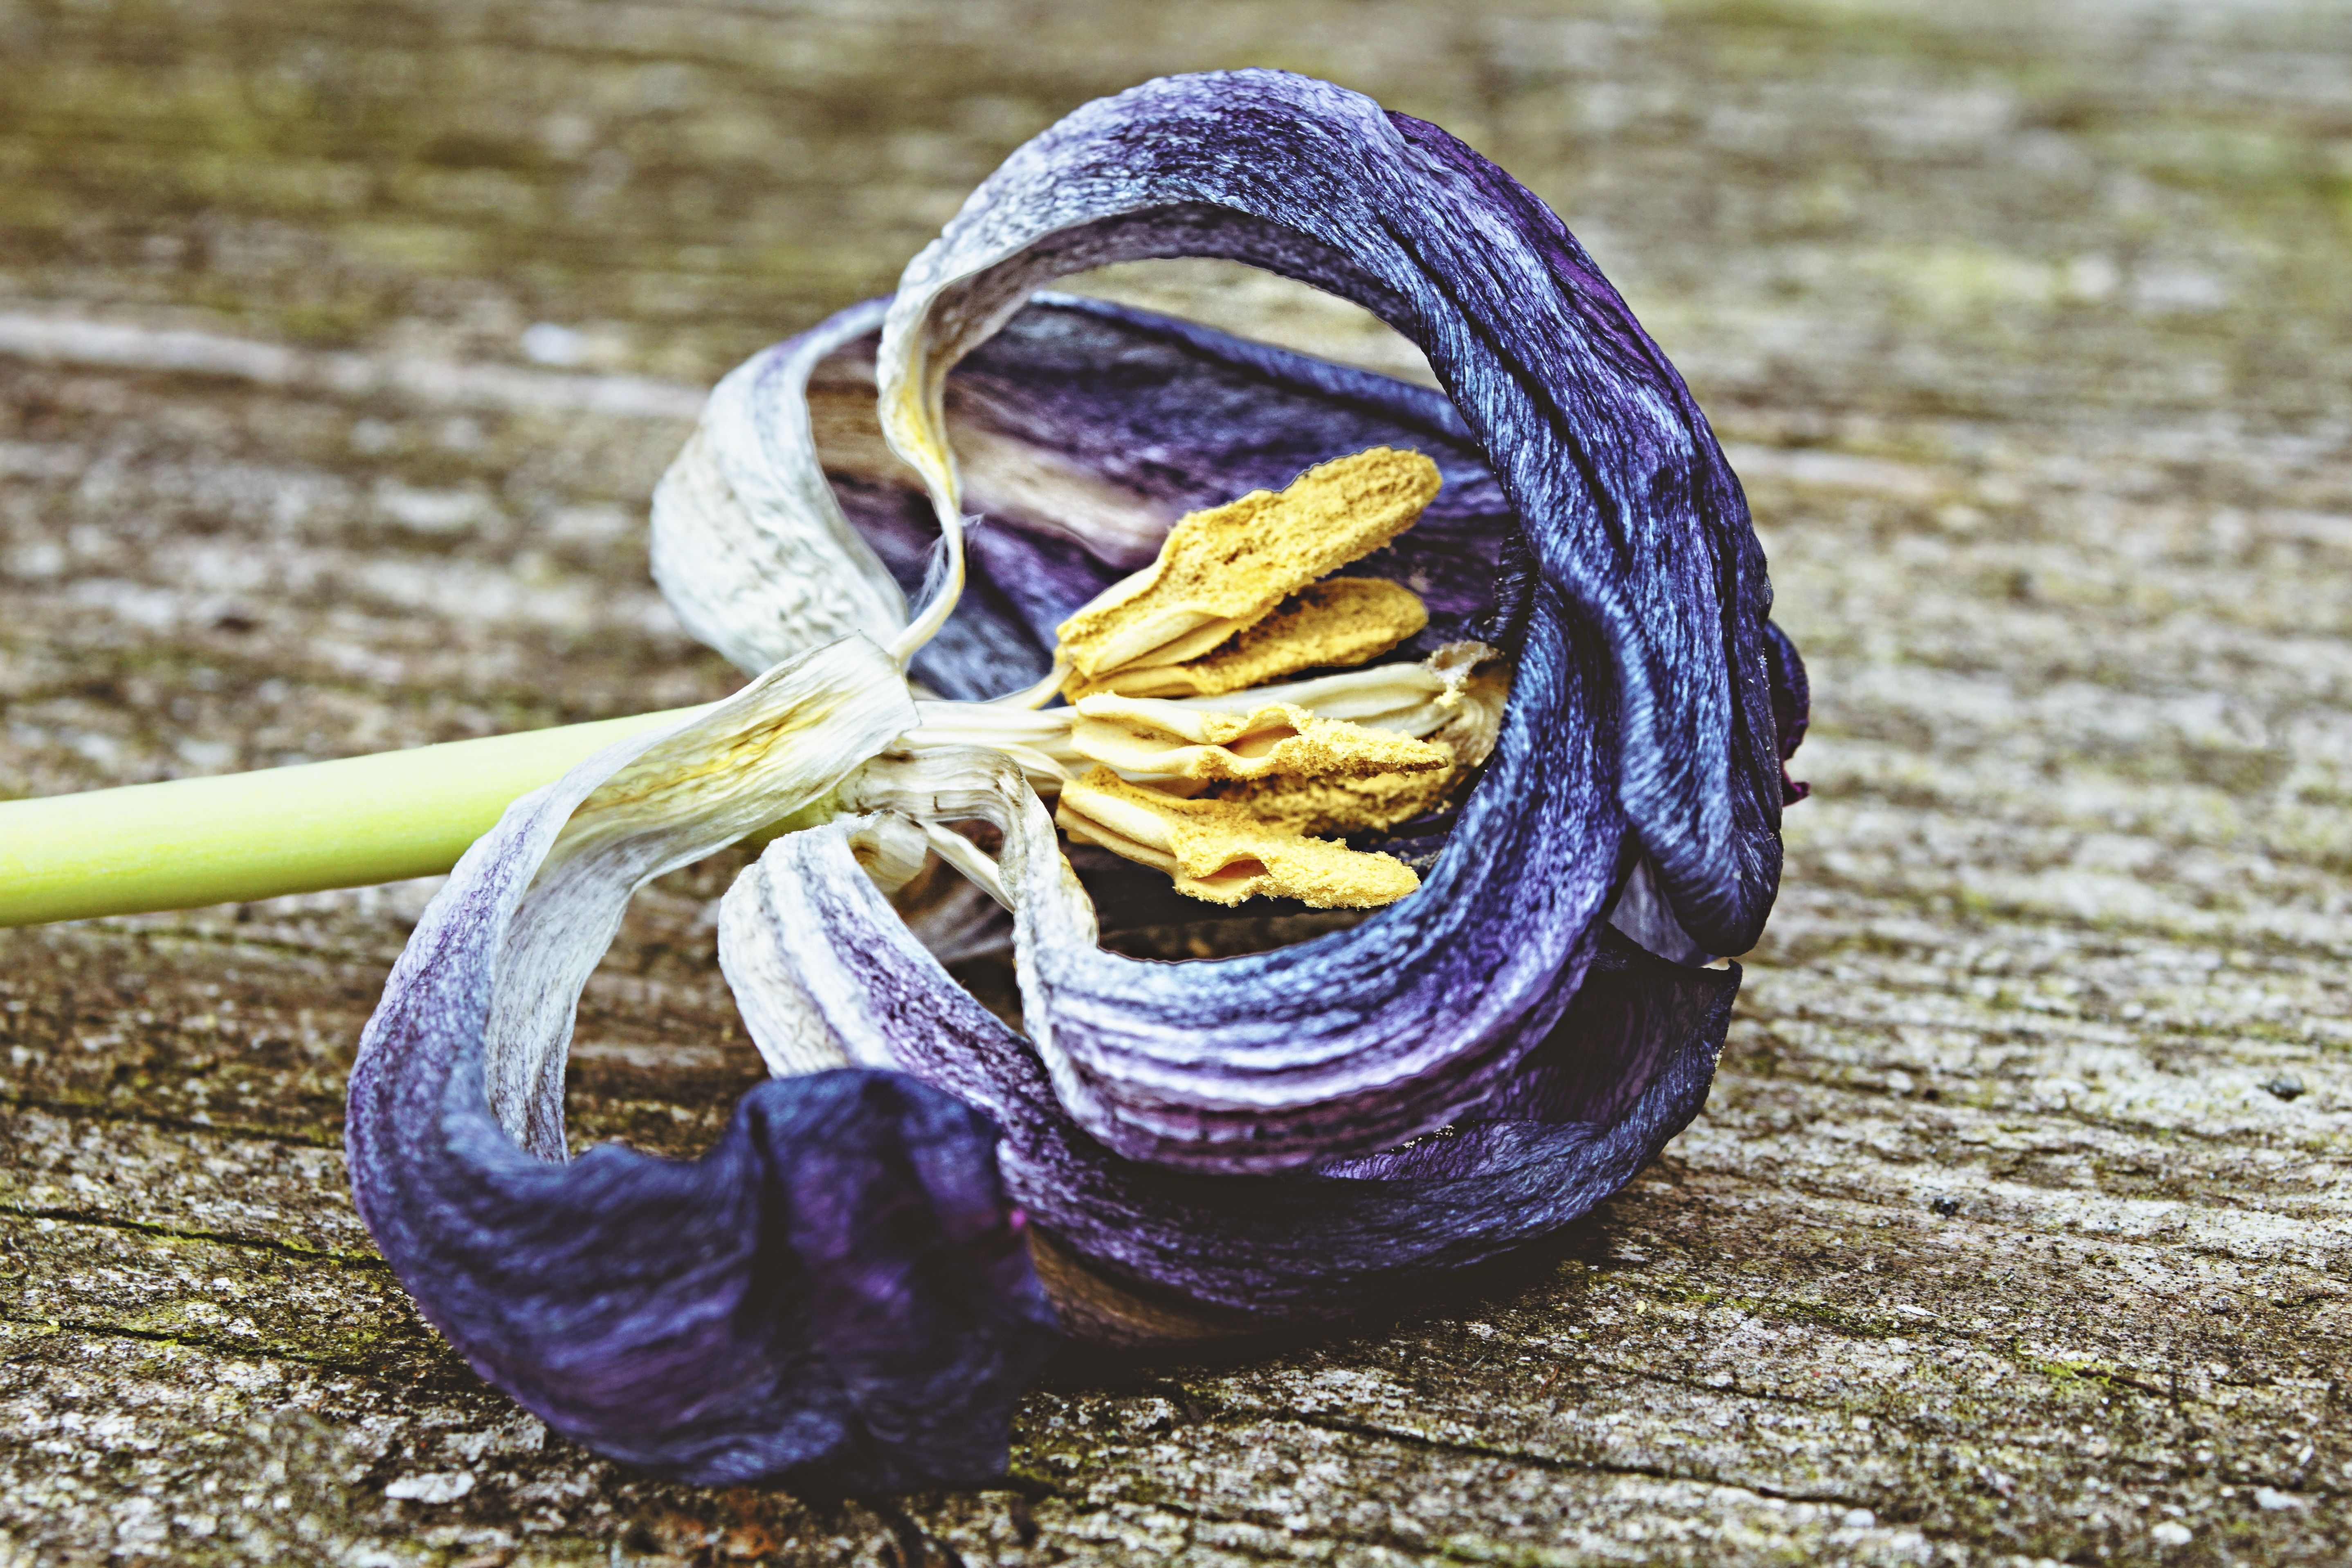
rope, flower, purple, old, blue, thread, sad, cool image, transience, violet, withered, cool photo, forget, lapsed, passed, blaut ne